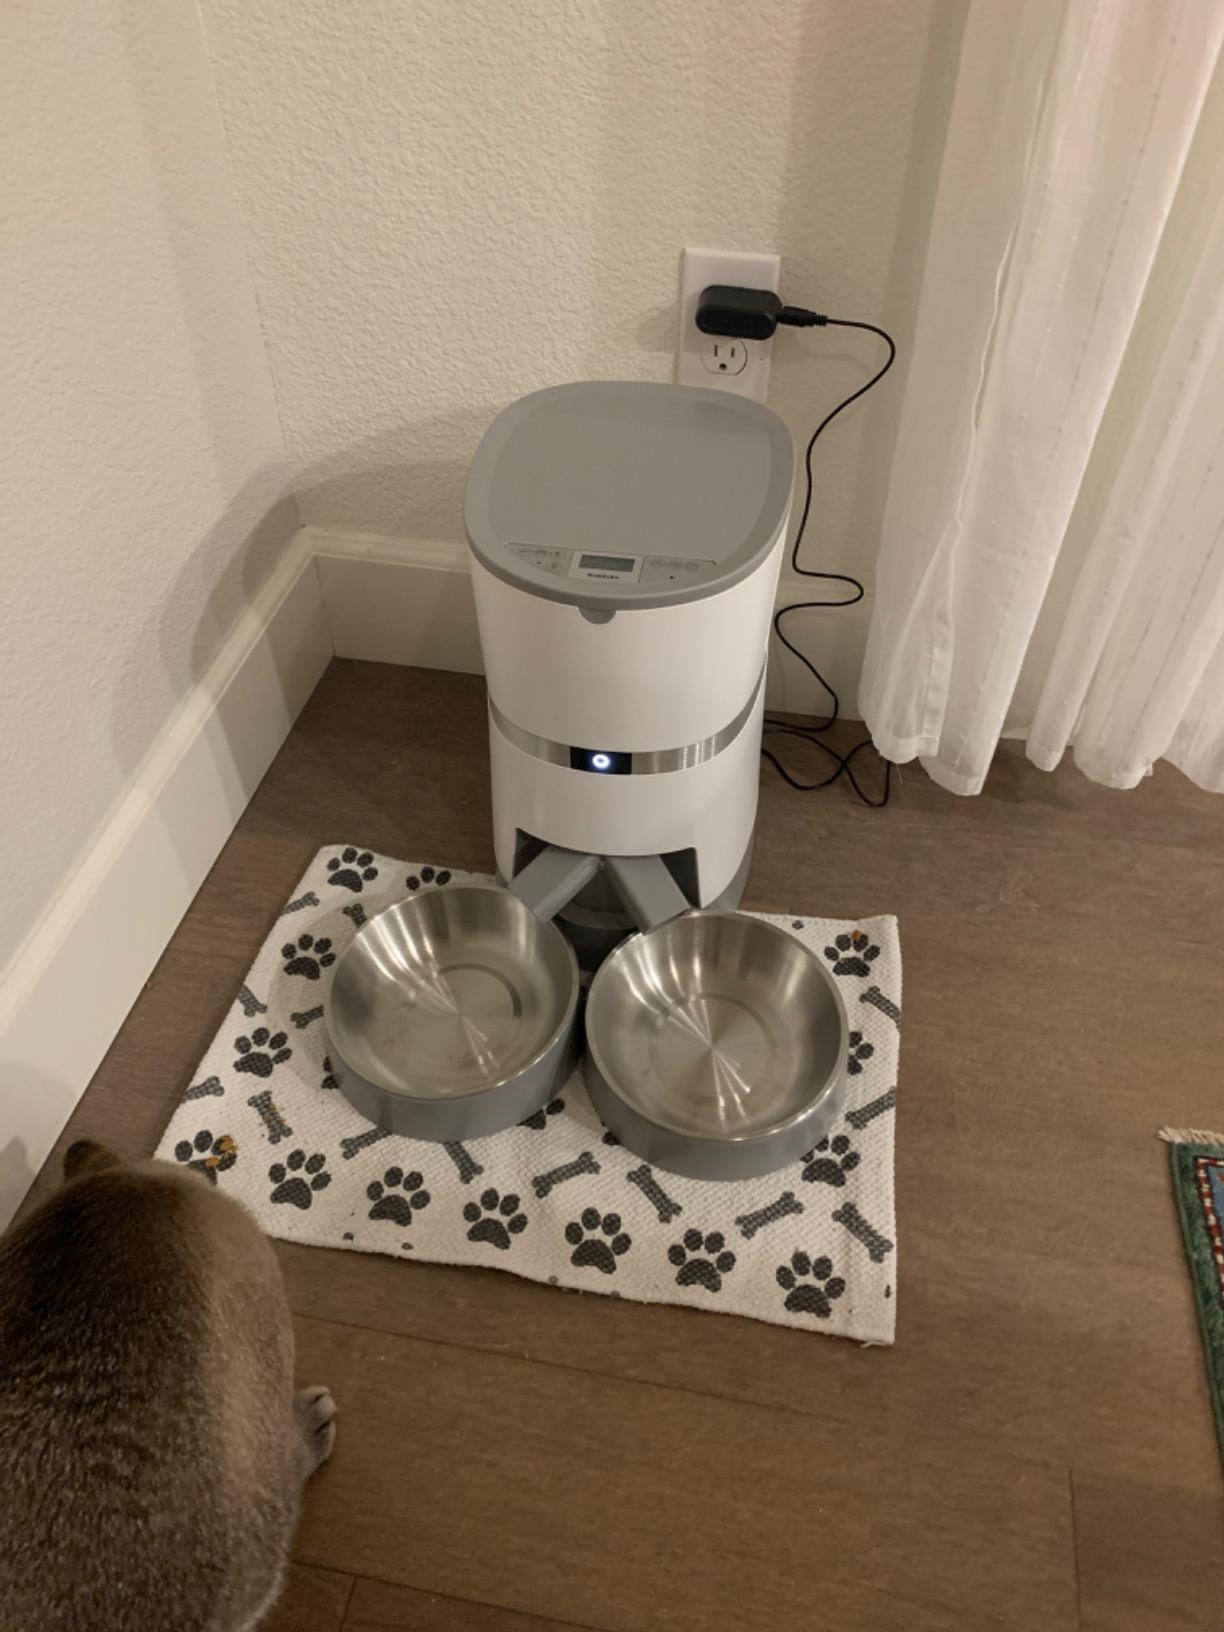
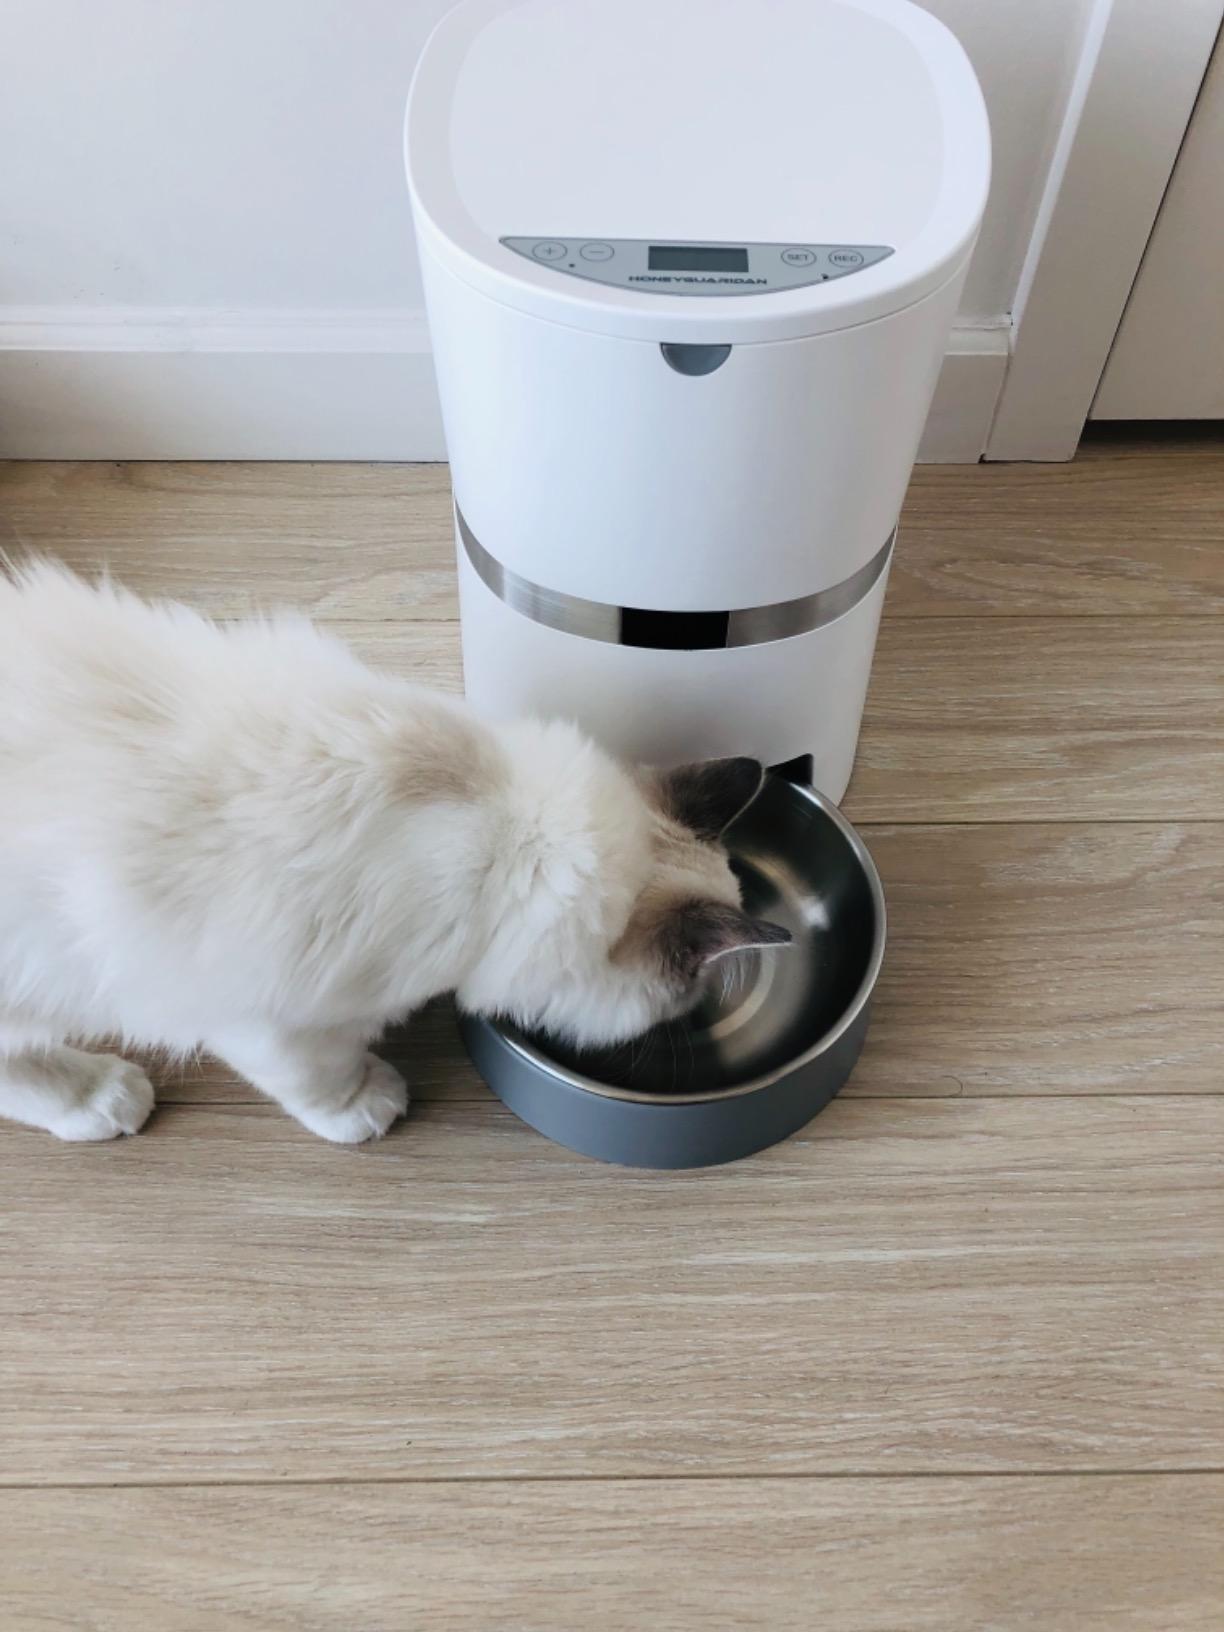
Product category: items_feeder
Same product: no